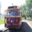
Label: streetcar